Supercomputer

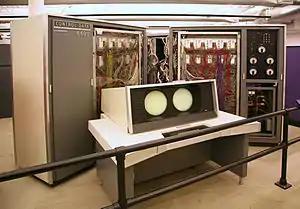
The CDC 6600. Behind the system console are two of the "arms" of the plus-sign shaped cabinet with the covers opened. Each arm of the machine had up to four such racks. On the right is the cooling system.

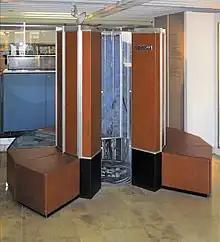
A Cray-1 preserved at the Deutsches Museum

In 1960, UNIVAC built the Livermore Atomic Research Computer (LARC), today considered among the first supercomputers, for the US Navy Research and Development Center. It still used high-speed drum memory, rather than the newly emerging disk drive technology. Also, among the first supercomputers was the IBM 7030 Stretch. The IBM 7030 was built by IBM for the Los Alamos National Laboratory, which then in 1955 had requested a computer 100 times faster than any existing computer. The IBM 7030 used transistors, magnetic core memory, pipelined instructions, prefetched data through a memory controller and included pioneering random access disk drives. The IBM 7030 was completed in 1961 and despite not meeting the challenge of a hundredfold increase in performance, it was purchased by the Los Alamos National Laboratory. Customers in England and France also bought the computer, and it became the basis for the IBM 7950 Harvest, a supercomputer built for cryptanalysis.